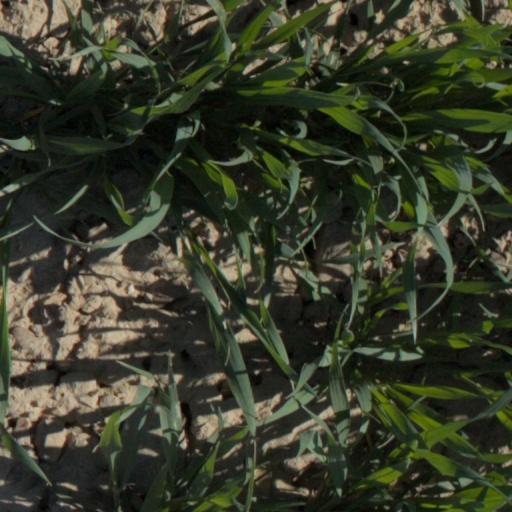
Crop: wheat